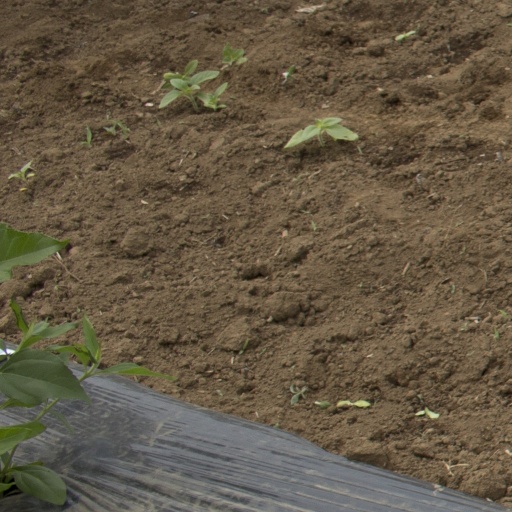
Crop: Jerusalem artichoke